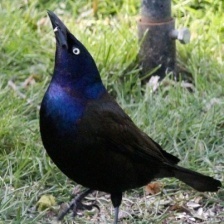
Species: COMMON GRACKLE
Scientific name: QUISCALUS QUISCULA